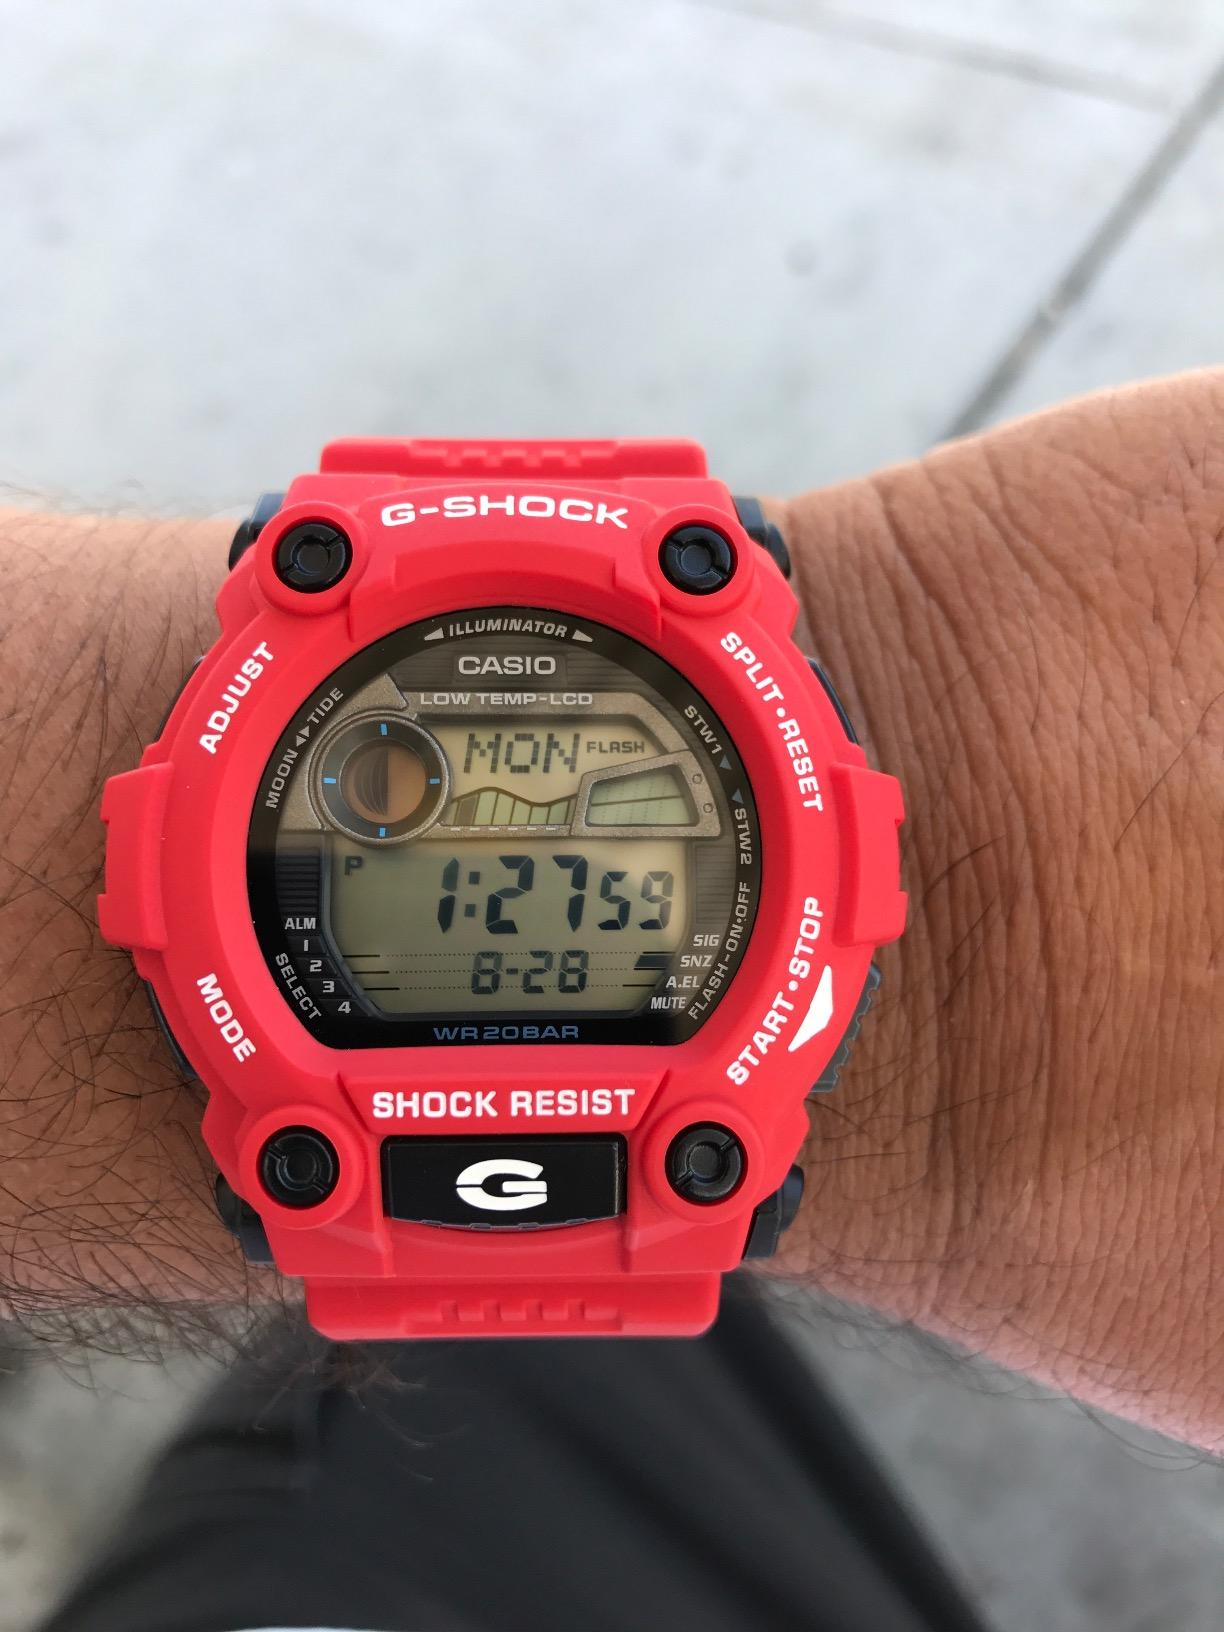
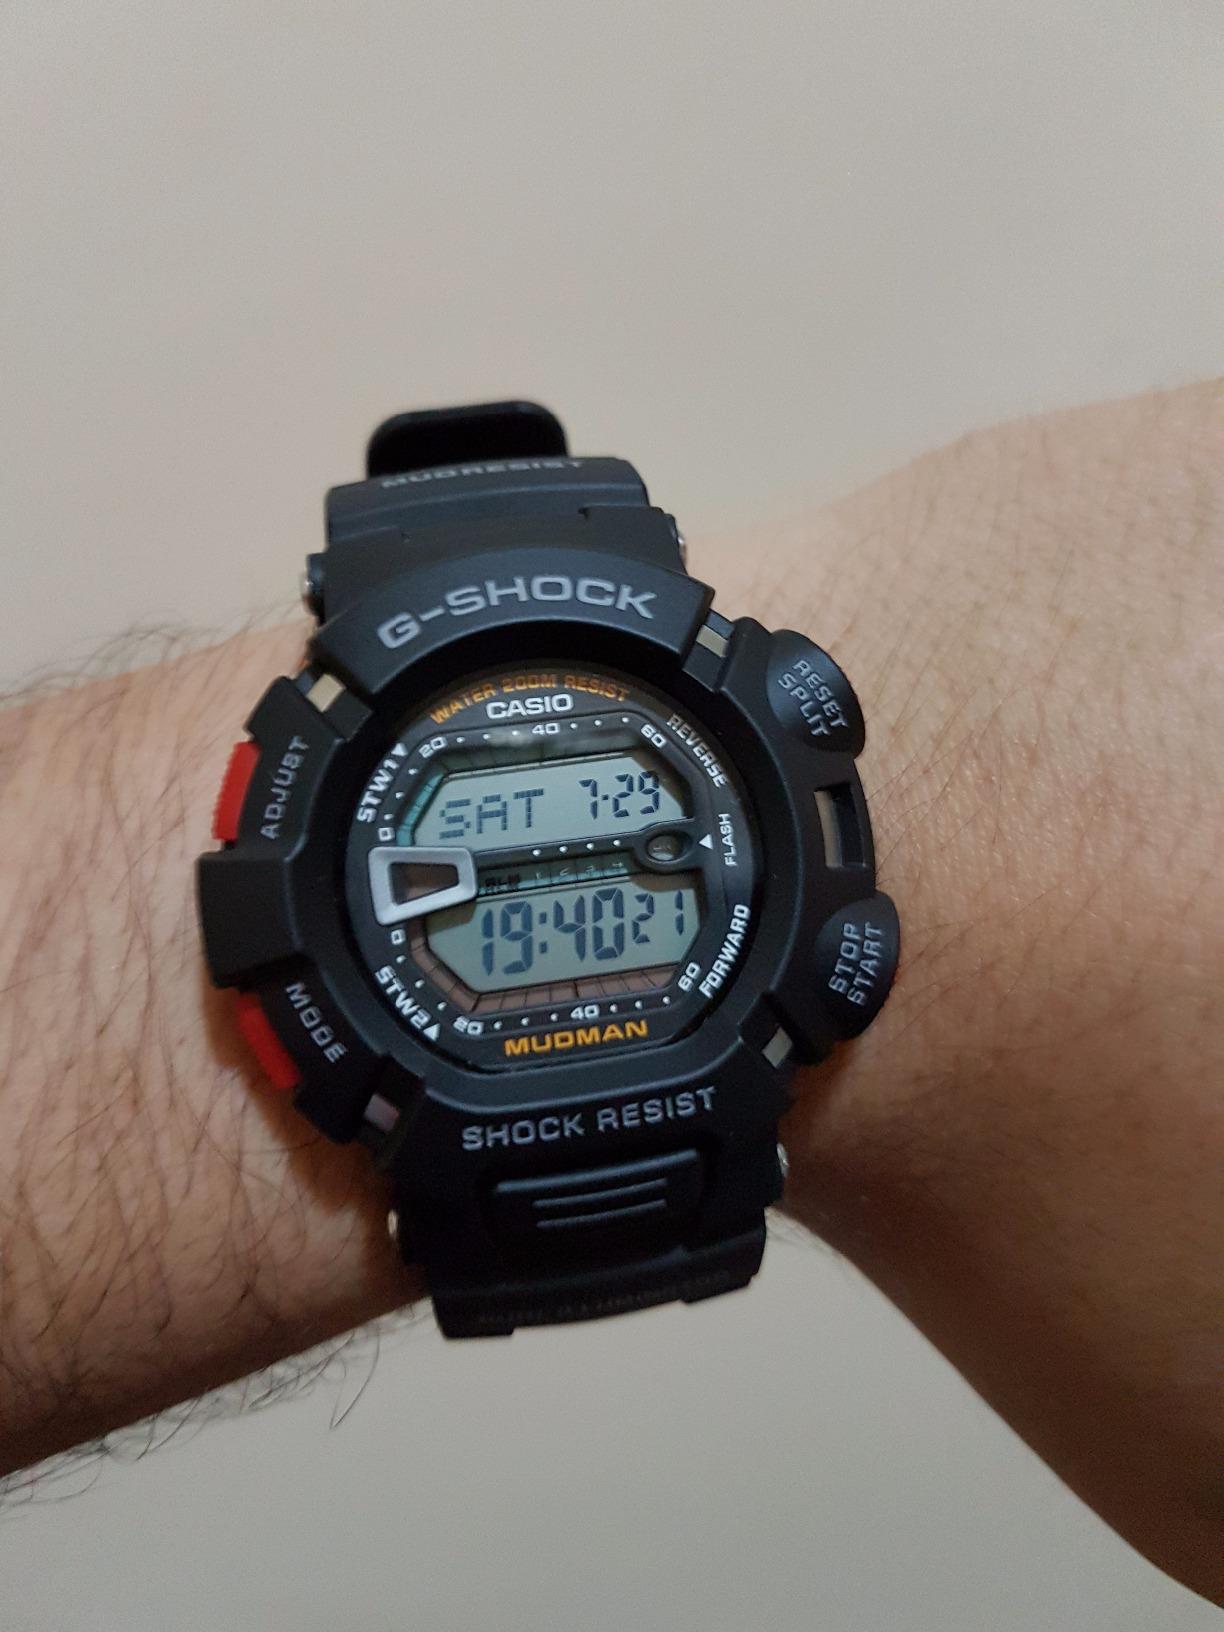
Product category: accessories_watch
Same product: no